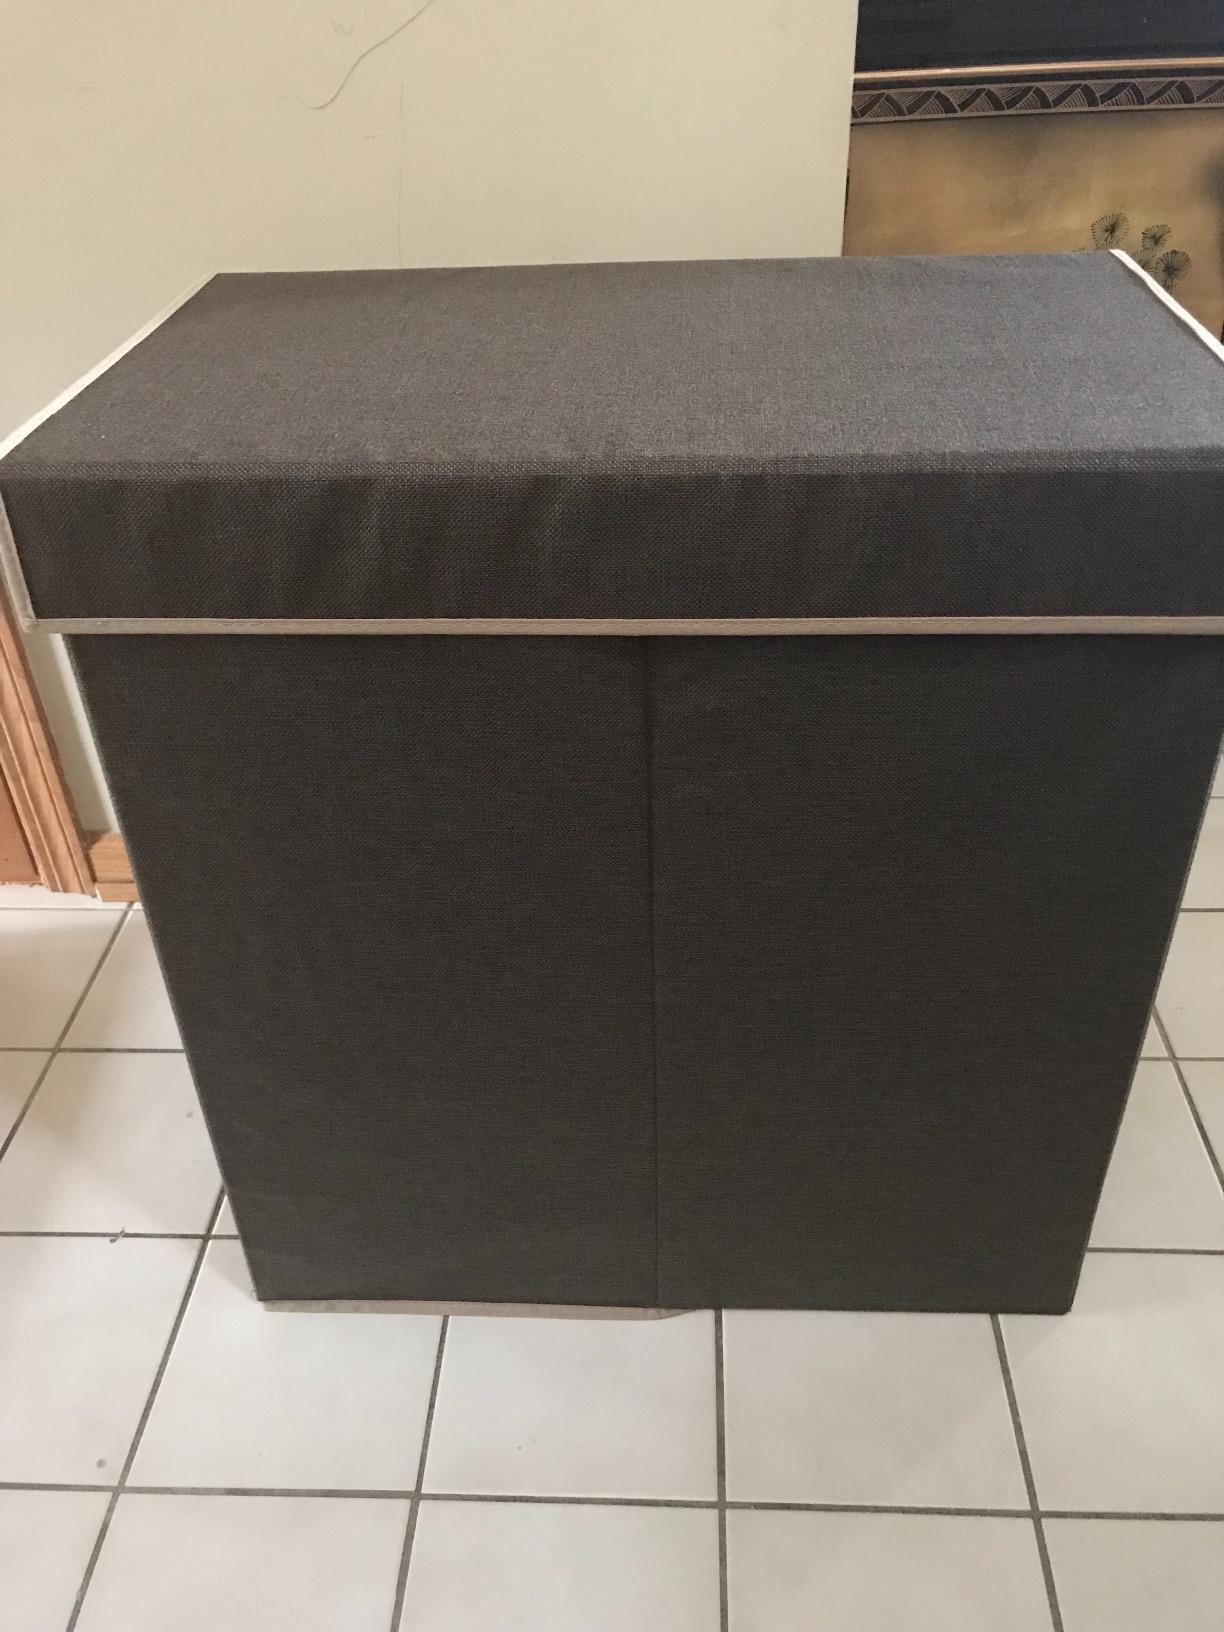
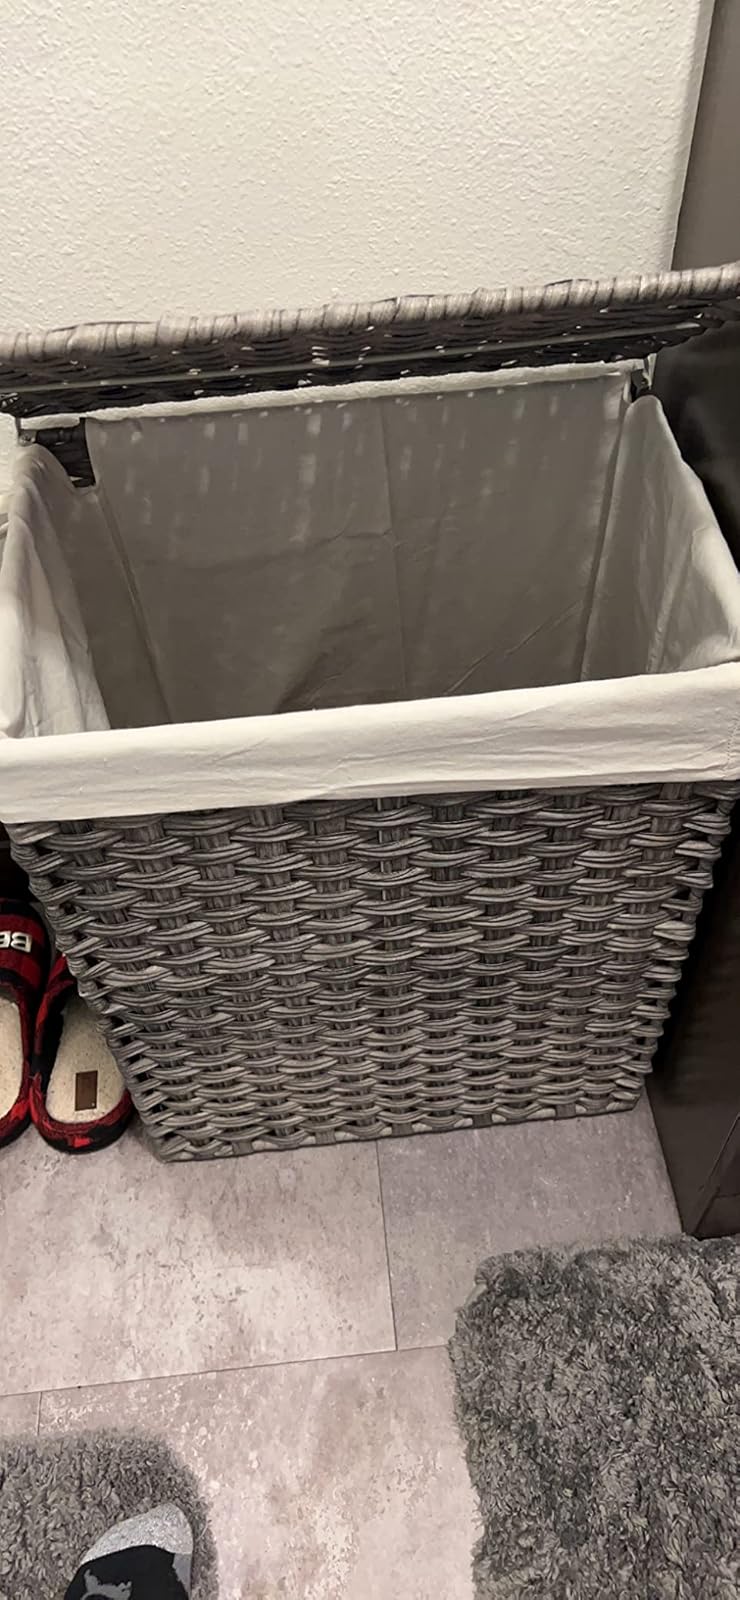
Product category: items_hamper
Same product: no